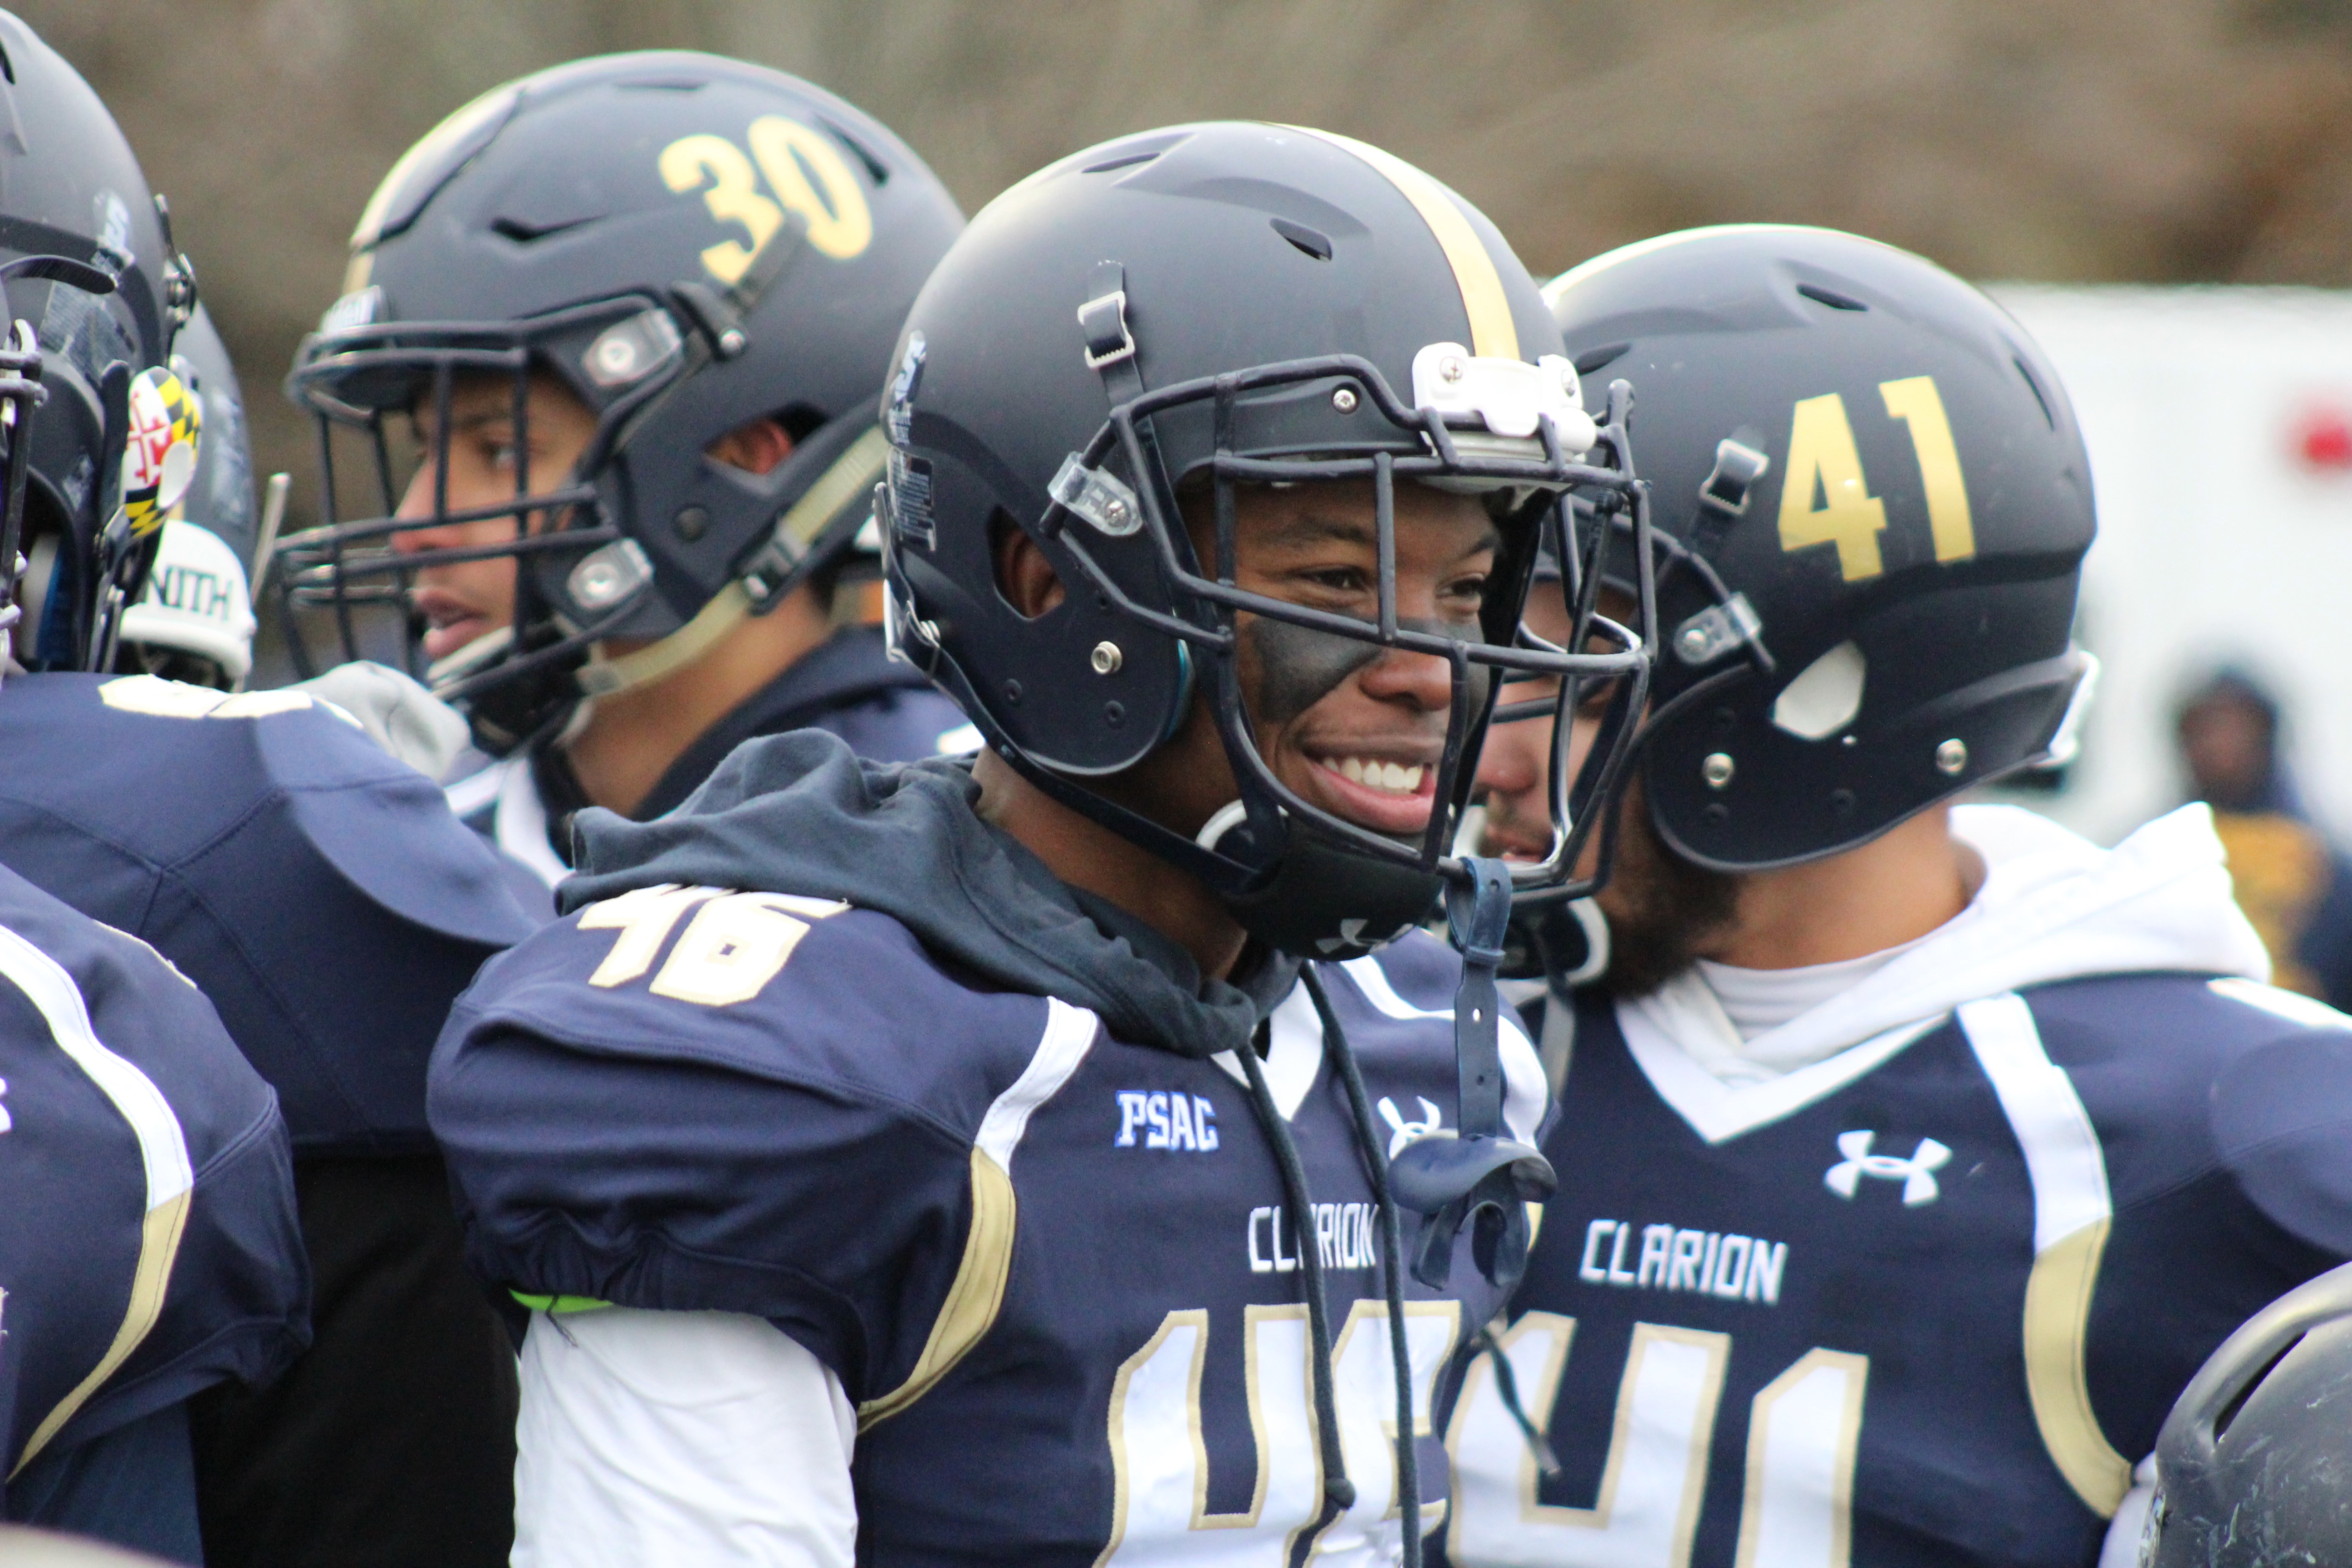
sports gear, sports, helmet, football helmet, Football gear, Football equipment, sports equipment, team sport, Sprint football, player, american football, personal protective equipment, gridiron football, clothing, canadian football, six man football, tournament, team, ball game, face mask, headgear, arena football, competition event, jersey, super bowl, championship, costume, games, hockey protective equipment, football player